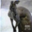
Label: kangaroo